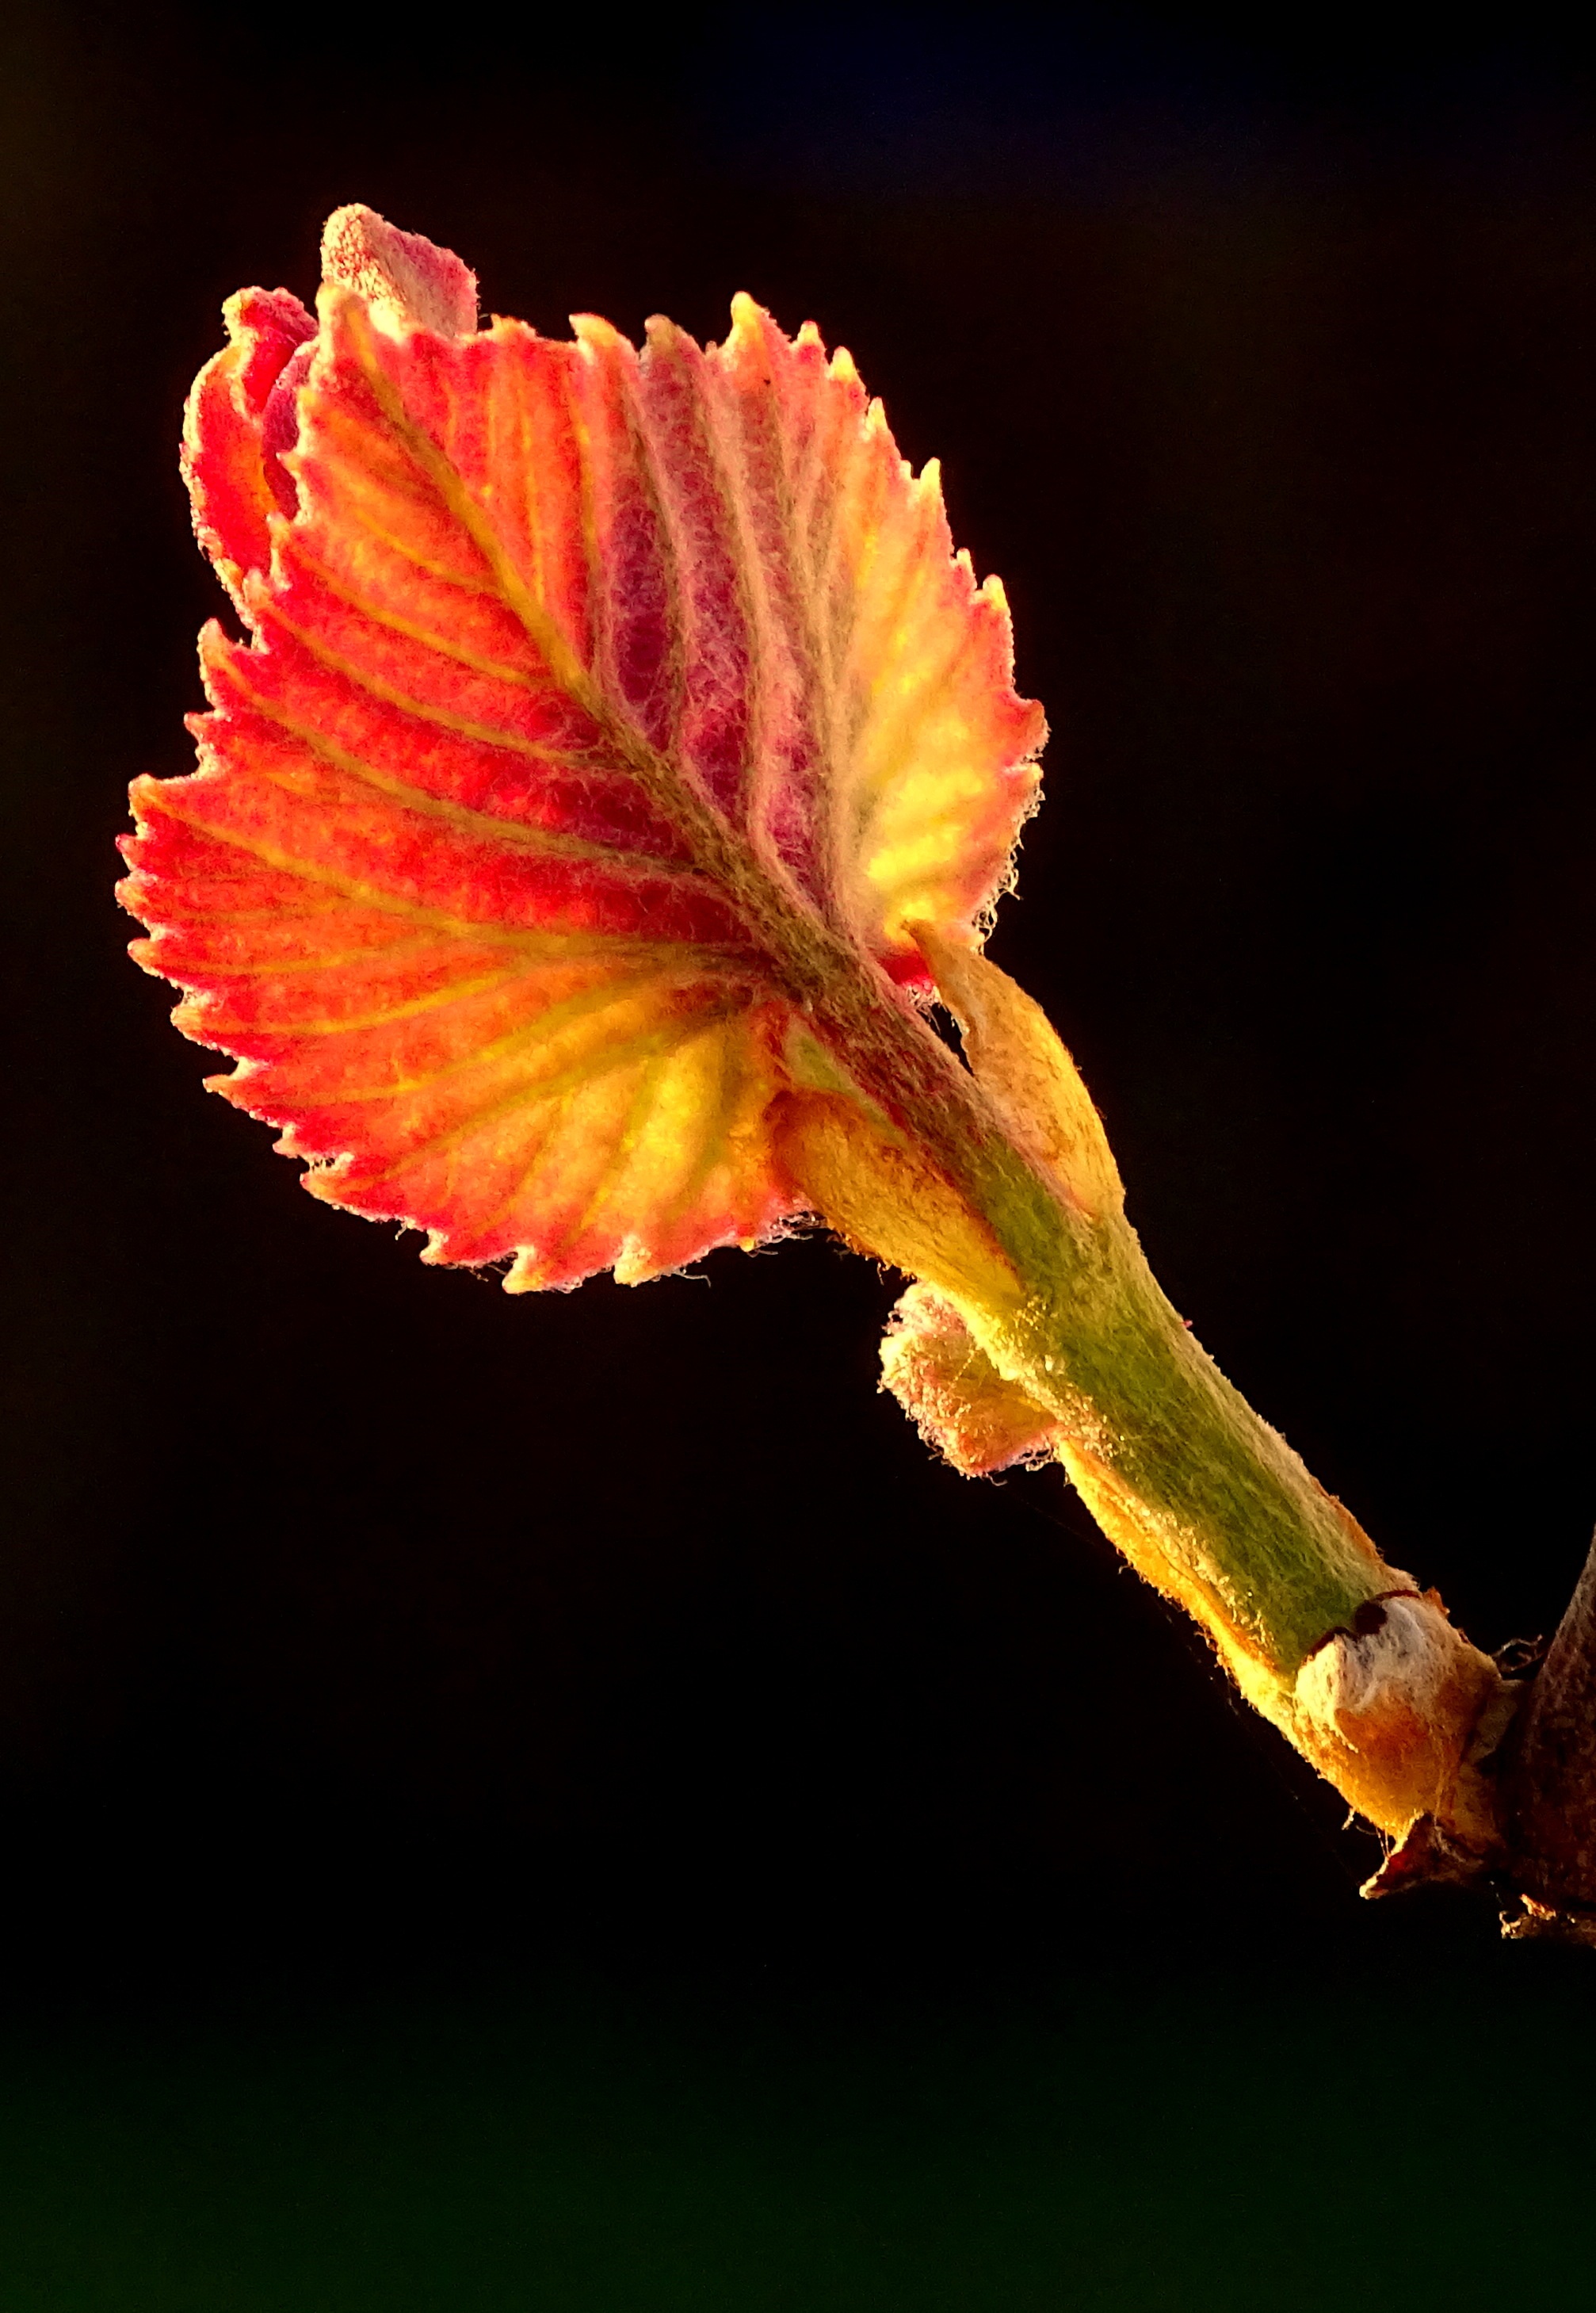
tree, nature, branch, blossom, plant, vineyard, wine, photography, leaf, flower, petal, spring, red, color, grow, autumn, yellow, flora, close up, grapevine, engine, bud, ranke, macro photography, winegrowing, rebstock, flowering plant, plant stem, land plant